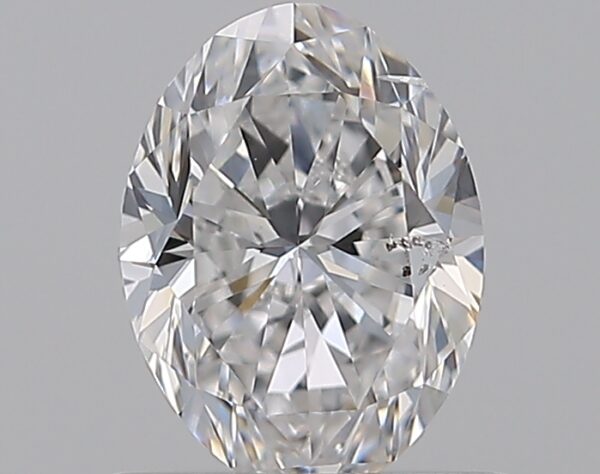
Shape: oval
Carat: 0.7
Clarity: SI2
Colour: D
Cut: VG
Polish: EX
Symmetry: VG
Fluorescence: M
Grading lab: GIA
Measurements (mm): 6.62 x 4.9 x 3.2